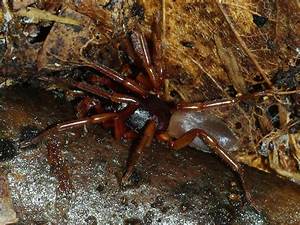
Label: spider